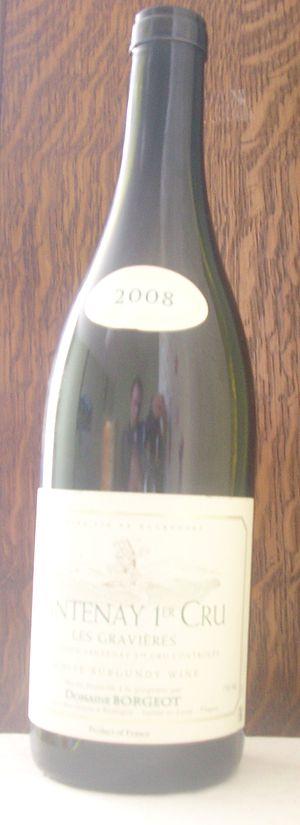
Bouteille de Santenay 1er cru Les Gravières (Domaine Borgeot)
Le santenay est un vin français d'appellation d'origine contrôlée, produit sur une partie de la commune de Santenay, dans le département de la Côte-d'Or, et sur une partie de Remigny, en Saône-et-Loire.